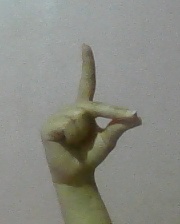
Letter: ta